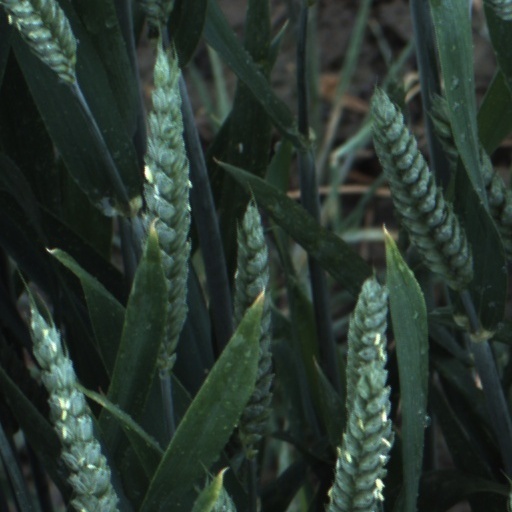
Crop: wheat